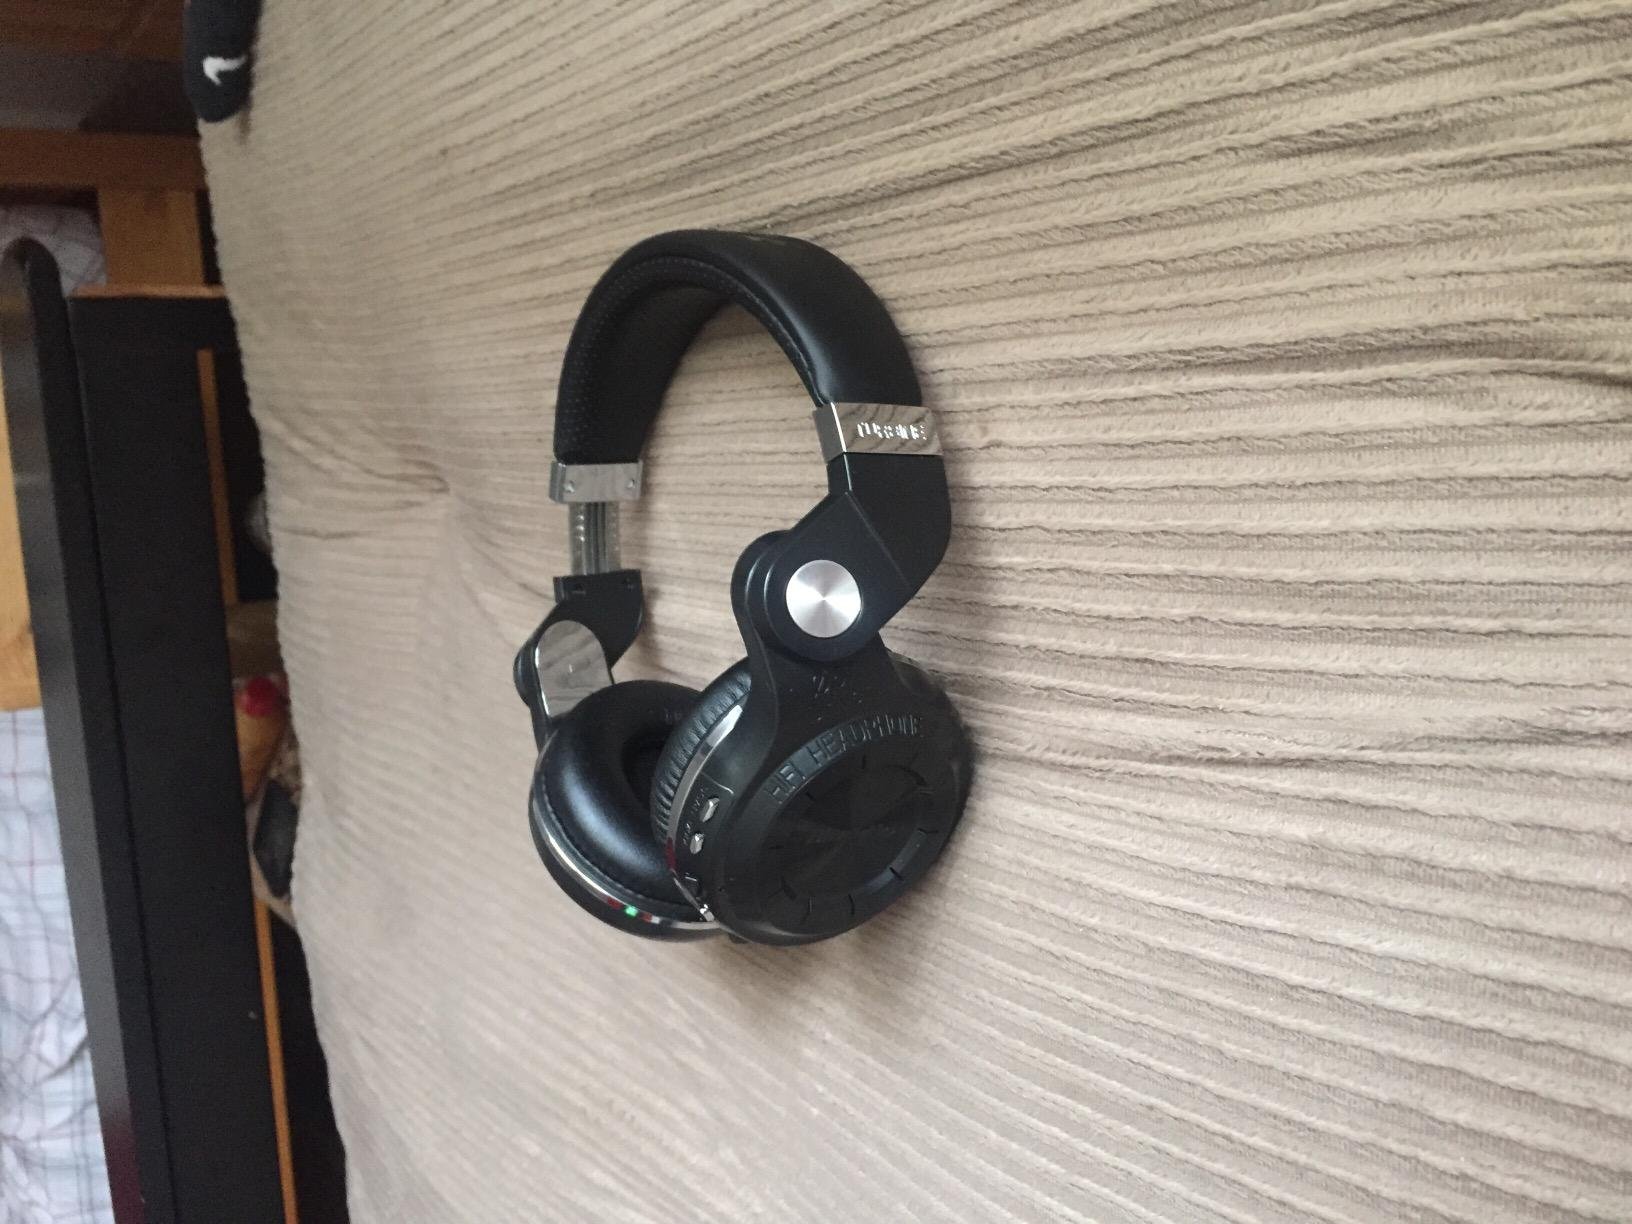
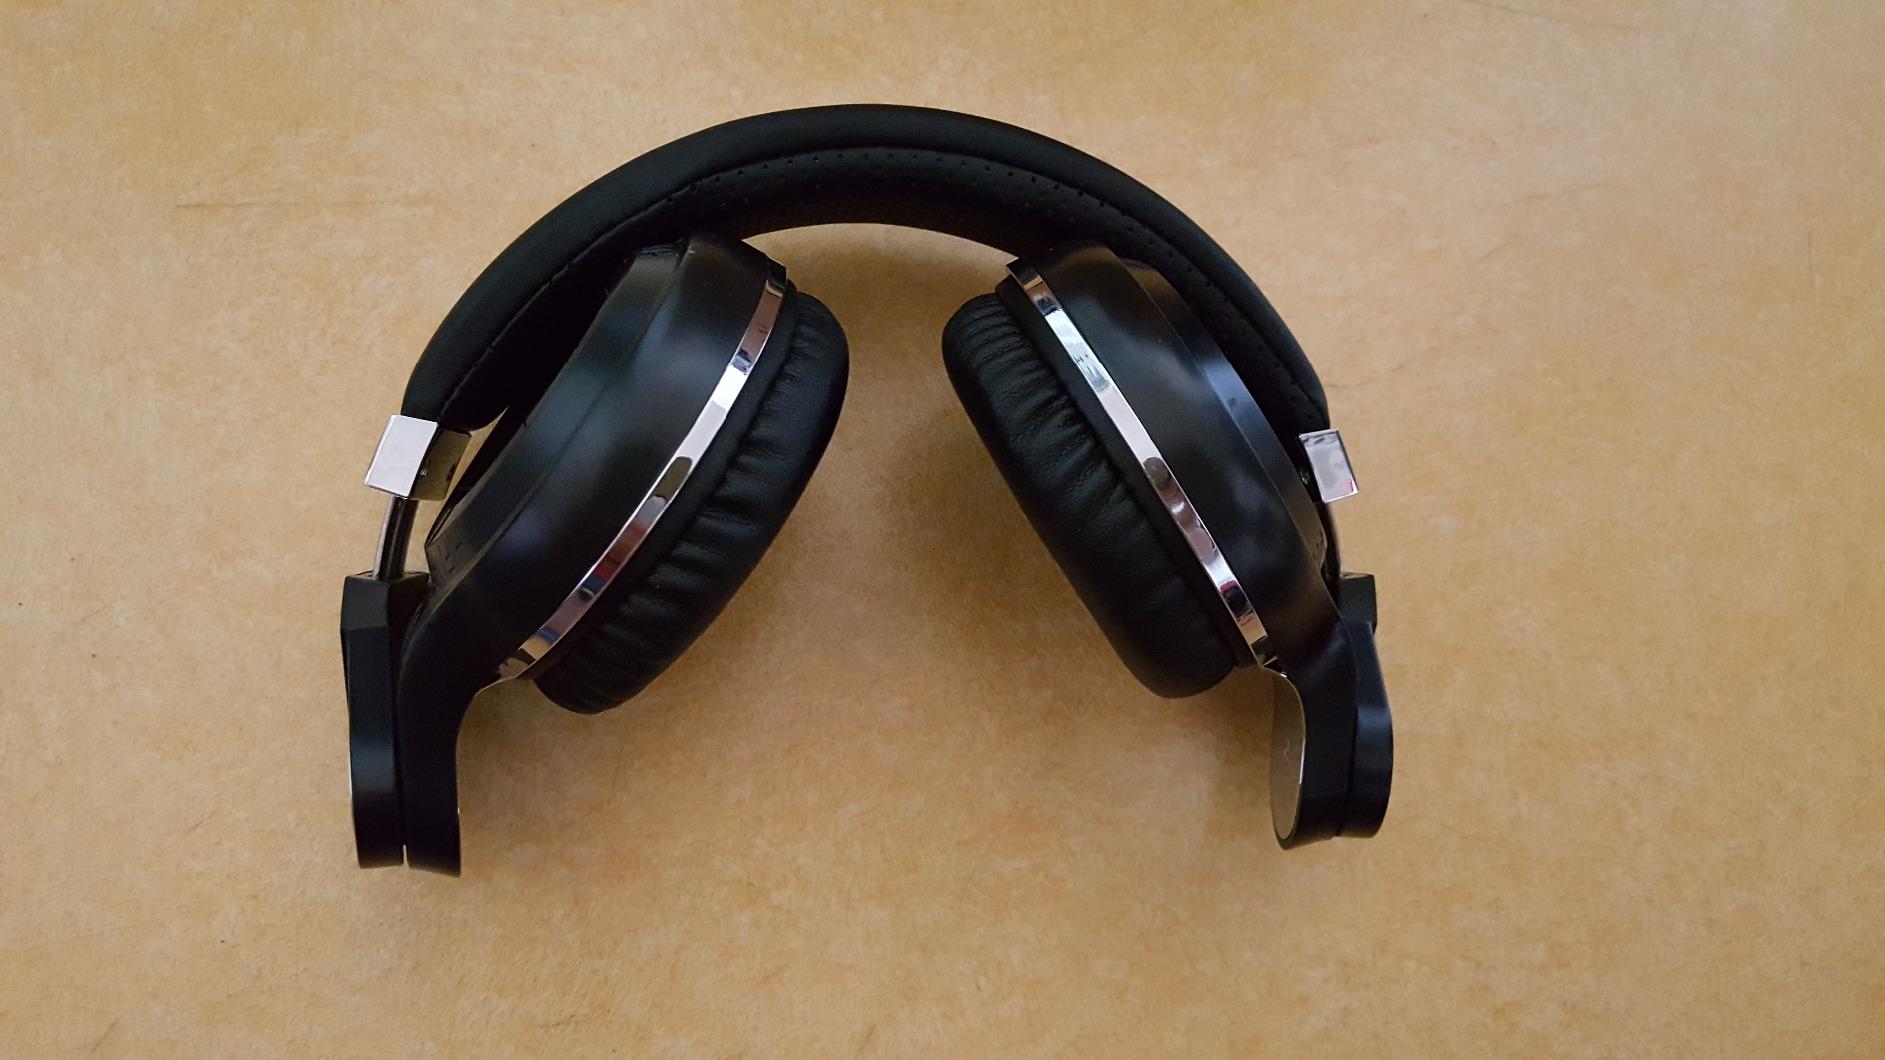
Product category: headphones
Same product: no